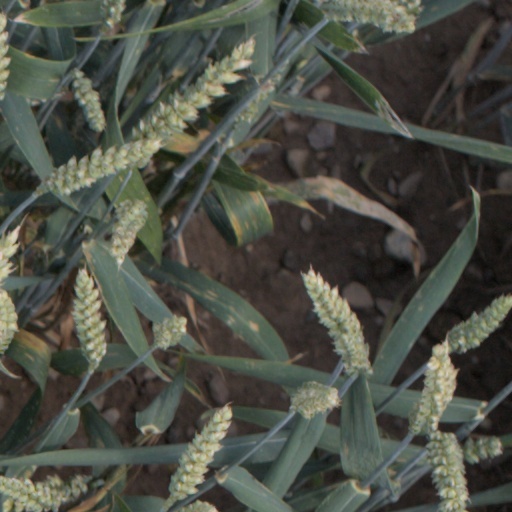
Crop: wheat